Union of Lublin

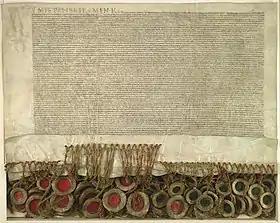
Act of the Union of Lublin from 1569

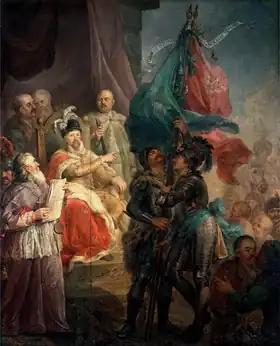
"The Union of Lublin", a painting by Marcello Bacciarelli. Two knights hold entangled banners with the coats of arms of both states. A ribbon flutters over them with the inscription: "IN COMMVNE BONVM - [COMPL]EXV SOCIATA PERENNI" ("For the common good - united forever").

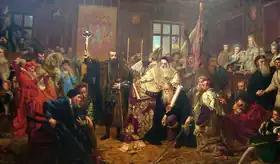
"The Union of Lublin", a painting by Jan Matejko. King Sigismund II Augustus holds the cross at the centre while surrounded by statesmen, diplomats, the clergy and nobles.

The Union of Lublin was signed on 1 July 1569 in Lublin, Poland, and created a single state, the Polish–Lithuanian Commonwealth, one of the largest countries in Europe at the time. It replaced the personal union of the Crown of the Kingdom of Poland and the Grand Duchy of Lithuania with a real union and an elective monarchy, as Sigismund II Augustus, the last of the Jagiellons, remained childless after three marriages. In addition, the autonomy of Royal Prussia was largely abandoned. The Duchy of Livonia, tied to Lithuania in real union since the Union of Grodno (1566), became a Polish–Lithuanian condominium.